Tampere University of Technology

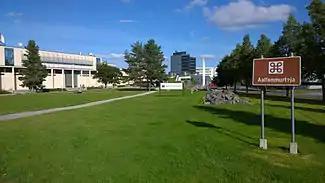
The campus of Tampere University

From the late 19th century, Tampere had been the most important industrial center in Finland. The Technical Institute of Tampere had provided engineers for its industries since 1911, but all higher technological education in Finland took place in Helsinki University of Technology. In the 1950s, the city of Tampere started actively remedying the situation, first founding a municipal science library in 1955. This library formed the core for the libraries of the TUT and the medical faculty of the University of Tampere In 1960, city succeeded in persuading the small private university "Yhteiskunnallinen korkeakoulu" to move to Tampere from Helsinki. A few years later, this university changed its name to University of Tampere.